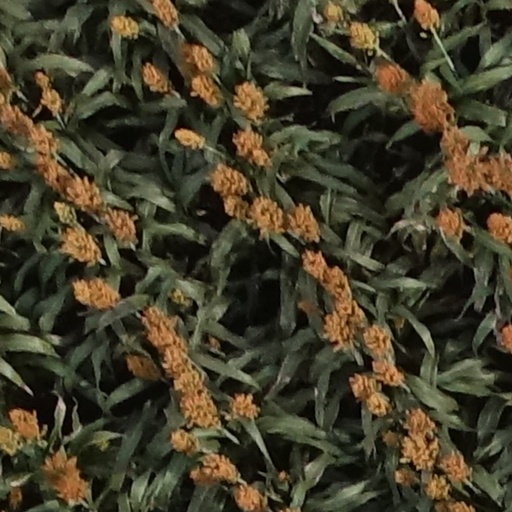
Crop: sorghum